Mizrahi Jewish cuisine

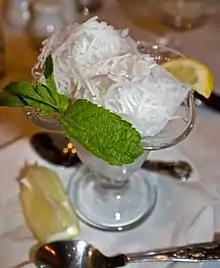
"Faloodeh"

Customs for the first food eaten after the Yom Kippur fast differ. Iranian Jews often eat a mixture of shredded apples mixed with rose water called "faloodeh seeb". Syrian and Iraqi Jews eat round sesame crackers that look like mini-bagels. Turkish and Greek Jews sip a sweet drink made from melon seeds.